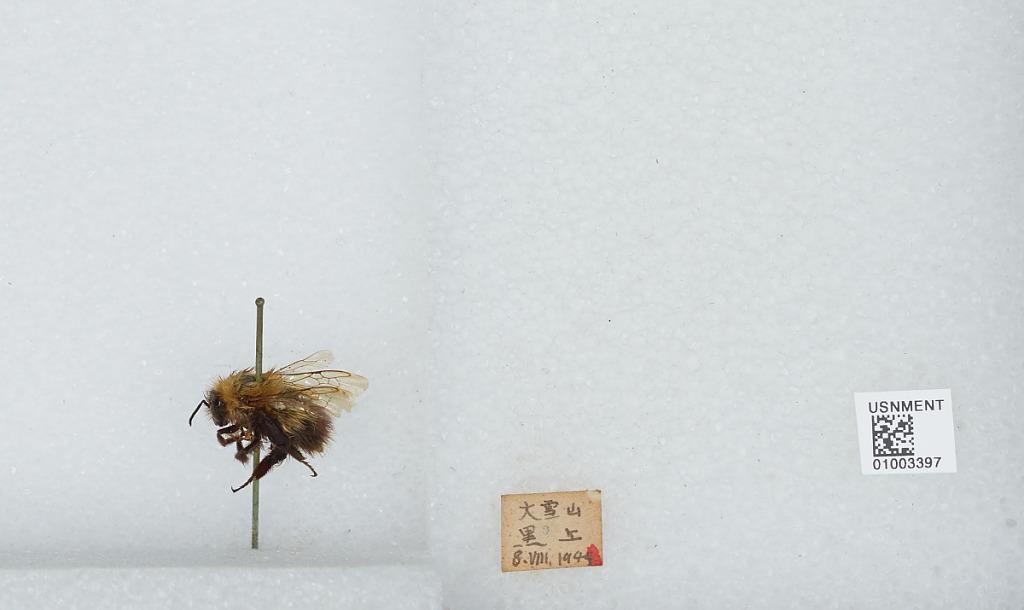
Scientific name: Bombus (Pyrobombus) hypnorum callidus Erichson
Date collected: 1944-8-8